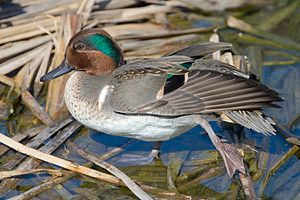
Amerikansk krikand
Amerikansk krikand er en nordamerikisk andefugl.